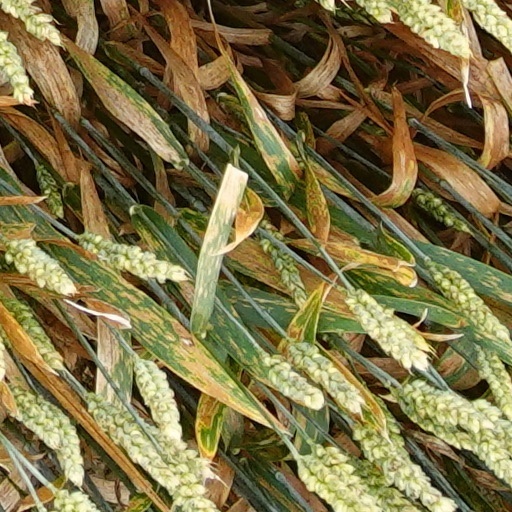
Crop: wheat